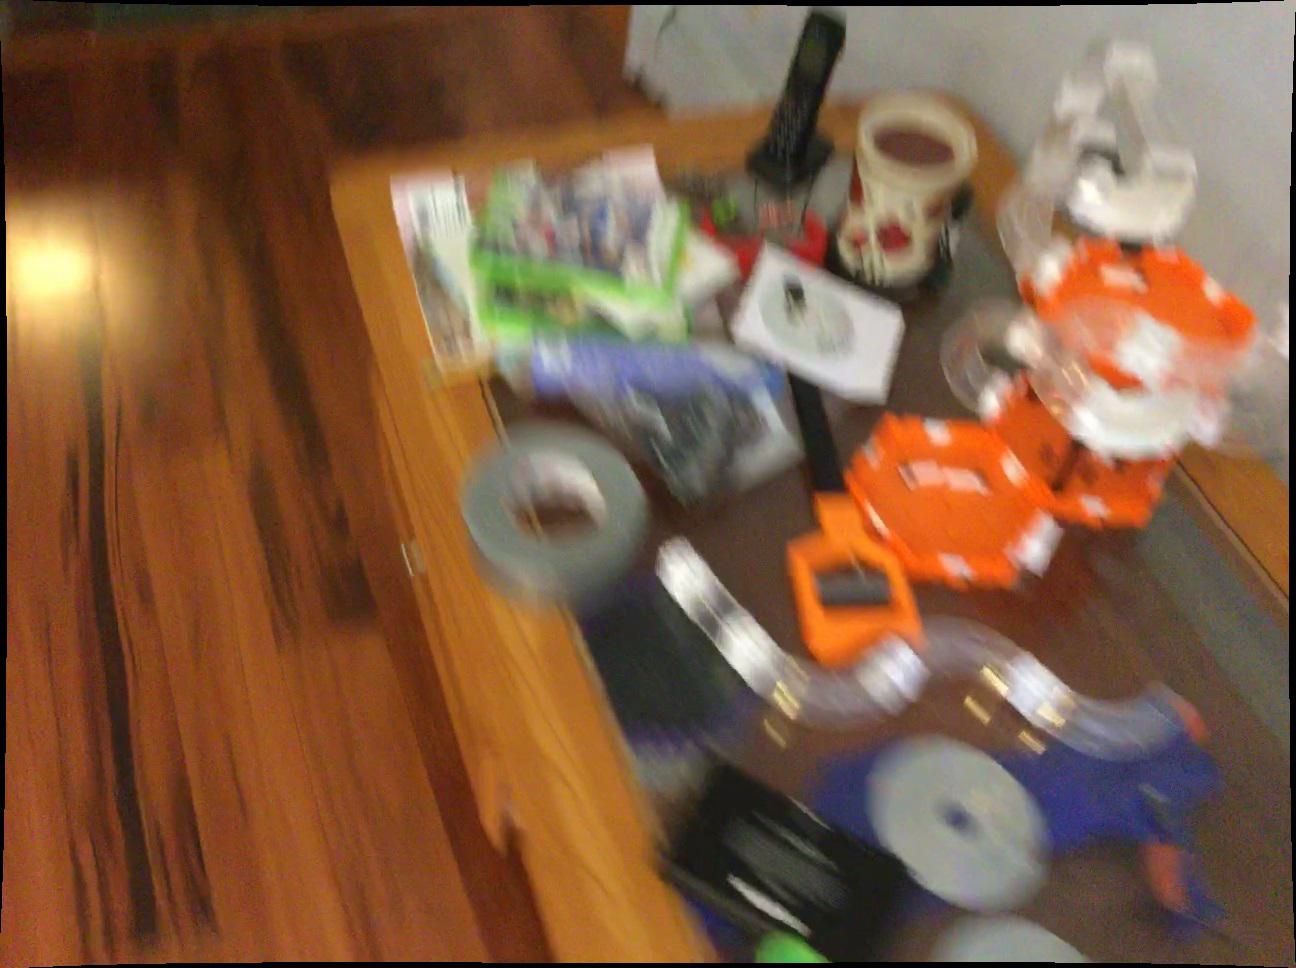
Question: In the image, there is the paper. Pinpoint several points within the vacant space situated in front of the paper from the camera's perspective. Your final answer should be formatted as a list of tuples, i.e. [(x1, y1), ...], where each tuple contains the x and y coordinates of a point satisfying the conditions above. The coordinates should be between 0 and 1, indicating the normalized pixel locations of the points.
Answer: [(0.279, 0.755), (0.258, 0.640), (0.141, 0.573), (0.239, 0.541), (0.130, 0.480), (0.222, 0.452), (0.120, 0.398)]